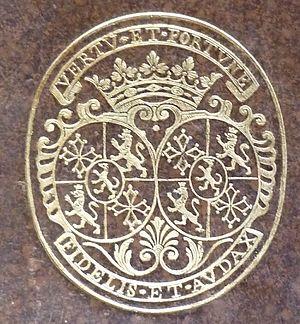
Livre aux armes de Marguerite-Delphine de Valbelle, dame de Tourves (ca 1705-1784) Ecu double de la famille de Valbelle (Écartelé: aux 1 et 4, de gueules, à la croix de Toulouse d'or
La famille de Valbelle est une famille noble de Provence, issue de Barthélémy Valbelle, maître savetier au Bausset.